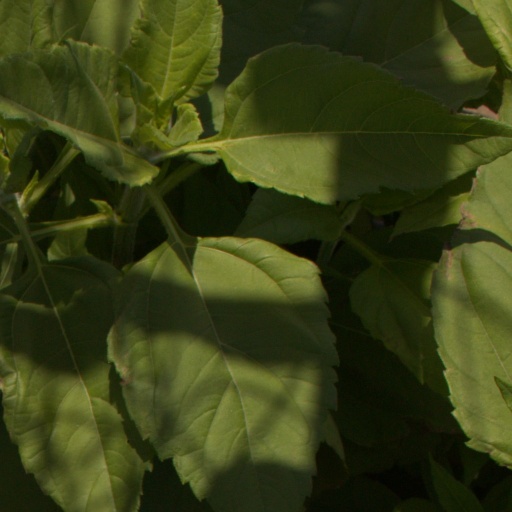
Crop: Jerusalem artichoke